Eight-segment display

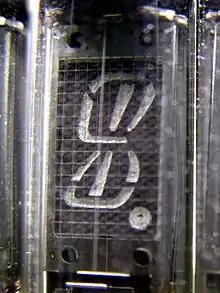
Eight-segment display of the Sharp EL-8

An eight-segment display is a type of display based on eight segments that can be turned on or off according to the font pattern to be produced.